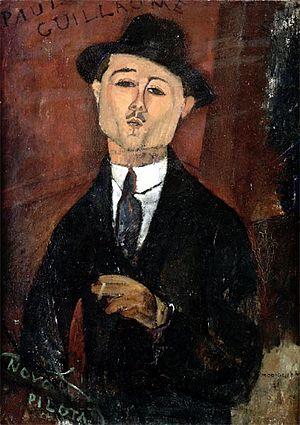
Amedeo Clemente Modigliani, né le 12 juillet 1884 à Livourne et mort le 24 janvier 1920 à Paris, est un peintre et sculpteur italien rattaché à l'École de Paris.